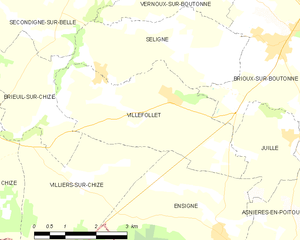
Carte des communes françaises Villefollet